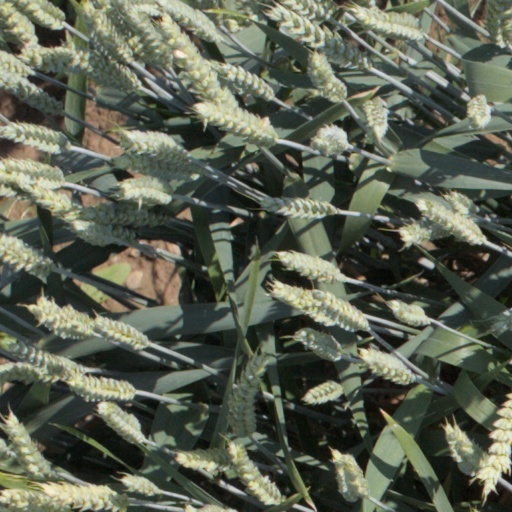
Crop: wheat